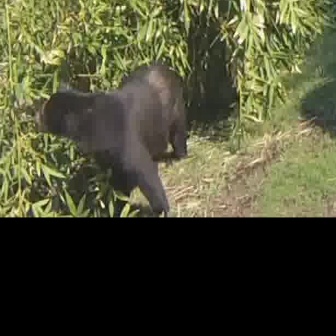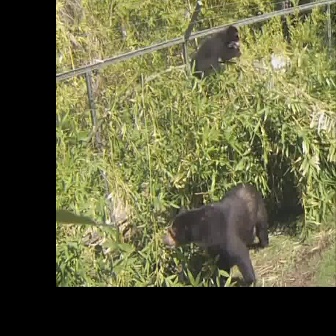
  Please identify the target specified by the bounding box [30,61,185,215] in the first image and locate it in the second image. Return the coordinates in [x_min,y_min,x_max,y_max] format.
Answer: [163,181,267,285]